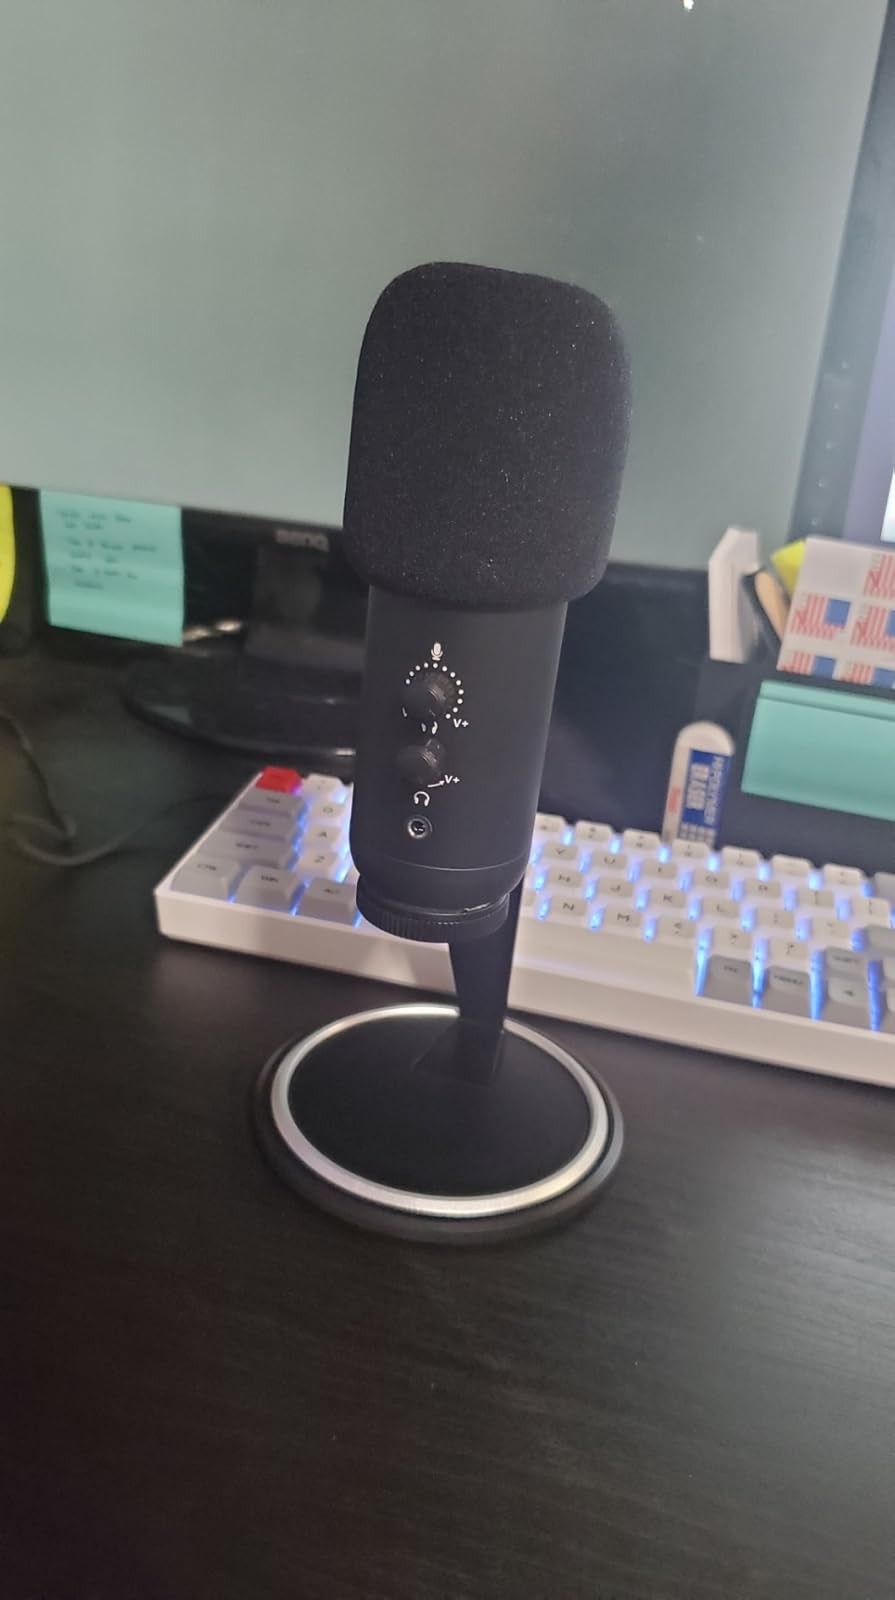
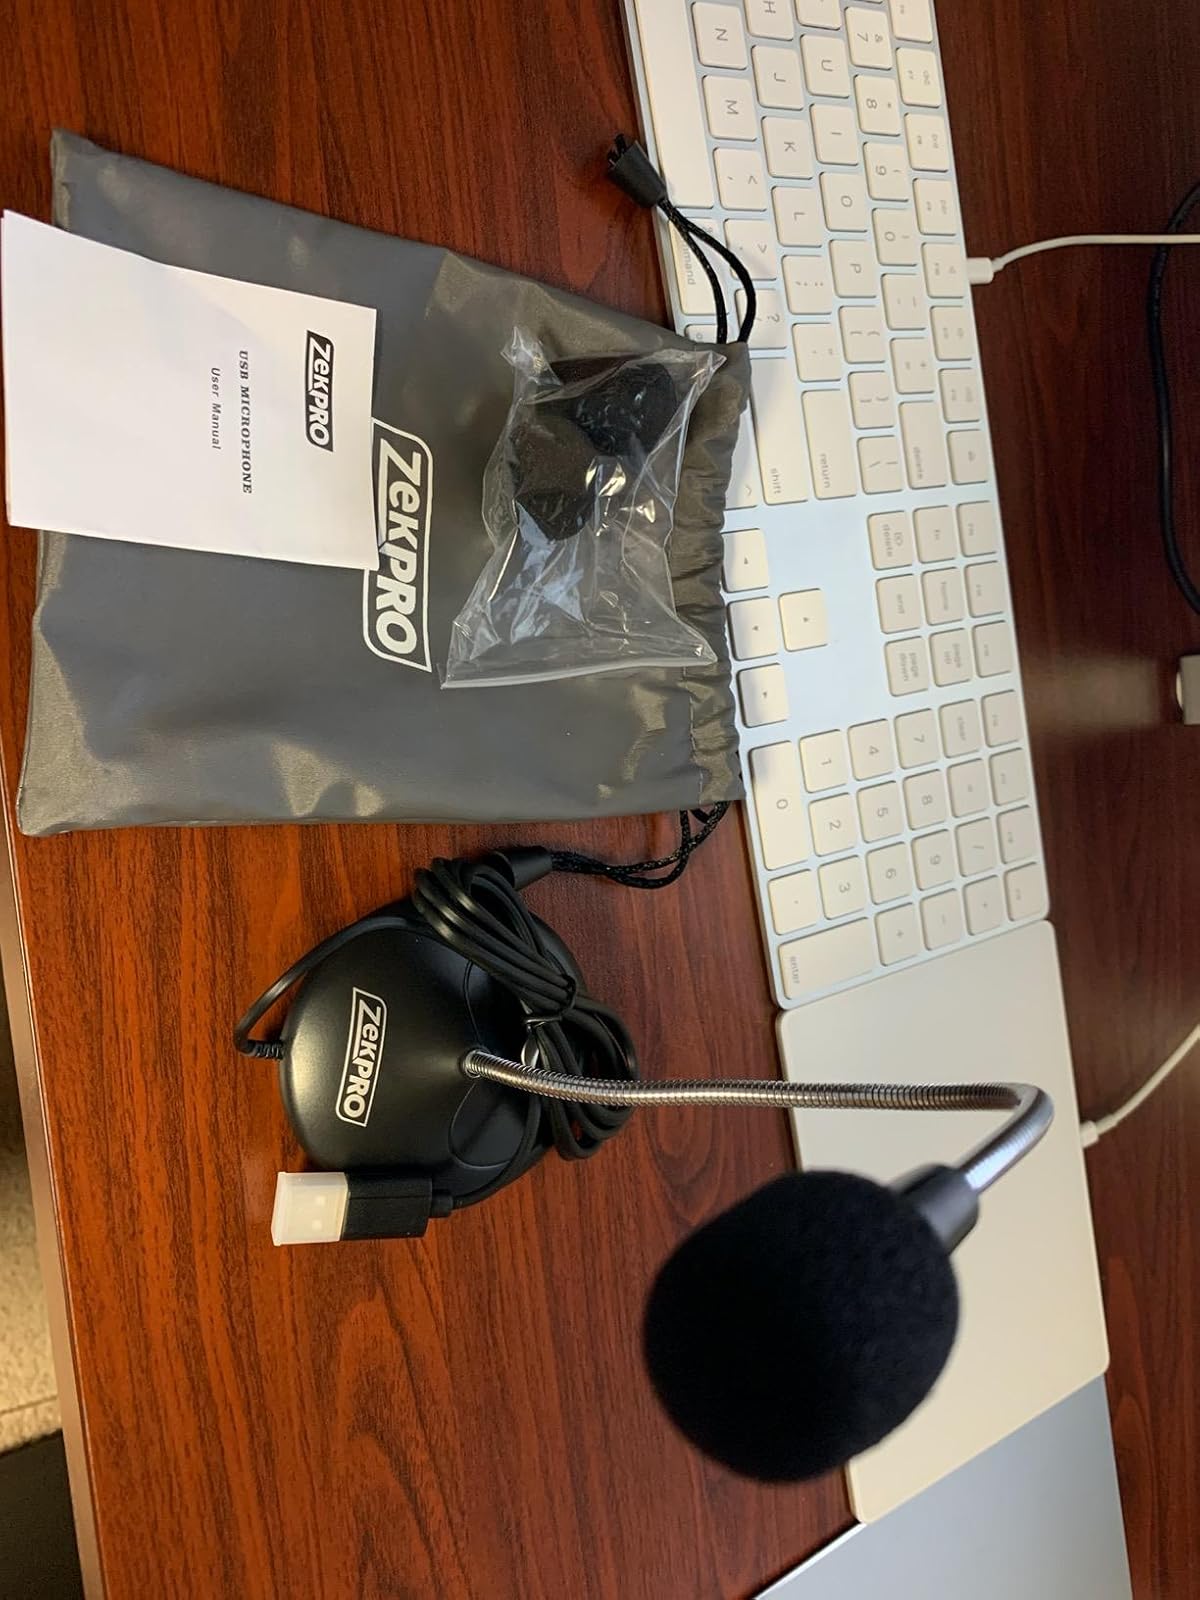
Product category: microphone
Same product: no